Thích Nhất Hạnh

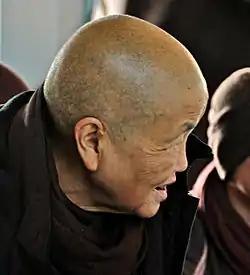
Chân Không(Sister True Emptiness)

In 1964, Nhất Hạnh co-founded the School of Youth for Social Service (SYSS), a neutral corps of Buddhist peace workers who went into rural areas to establish schools, build healthcare clinics, and help rebuild villages. The SYSS consisted of 10,000 volunteers and social workers who aided war-torn villages, rebuilt schools and established medical centers. He left for the U.S. shortly afterwards and was not allowed to return, leaving Sister Chân Không in charge of the SYSS. Chân Không was central to the foundation and many of the activities of the SYSS, which organized medical, educational and agricultural facilities in rural Vietnam during the war. Nhất Hạnh was initially given substantial autonomy to run the SYSS, which was initially part of Vạn Hạnh University. In April 1966, the Vạn Hạnh Students’ Union under the presidency of Phượng issued a "Call for Peace". Vice Chancellor Thích Minh Châu dissolved the students' union and removed the SYSS from the university's auspices.